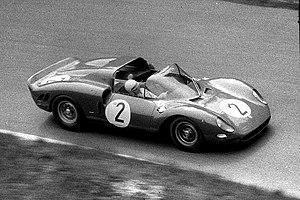
Jean Guichet, né à Marseille, le 10 août 1927, est un ancien résistant, entrepreneur et pilote automobile, dont la carrière s'est étalée de 1949 à 1979. Il est élevé au grade de Commandeur de la Légion d'honneur.